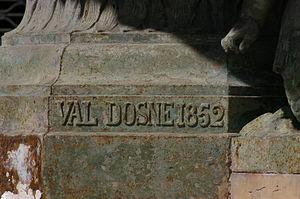
La fonderie d'art du Val d'Osne, située au Val d'Osne, écart de la commune d'Osne-le-Val, est une fonderie d'art française.
La place Roger-Salengro est une place du centre historique de Toulouse, en France. Elle se situe dans le quartier Capitole, dans le secteur 1 de la ville. Elle appartient au secteur sauvegardé de Toulouse.